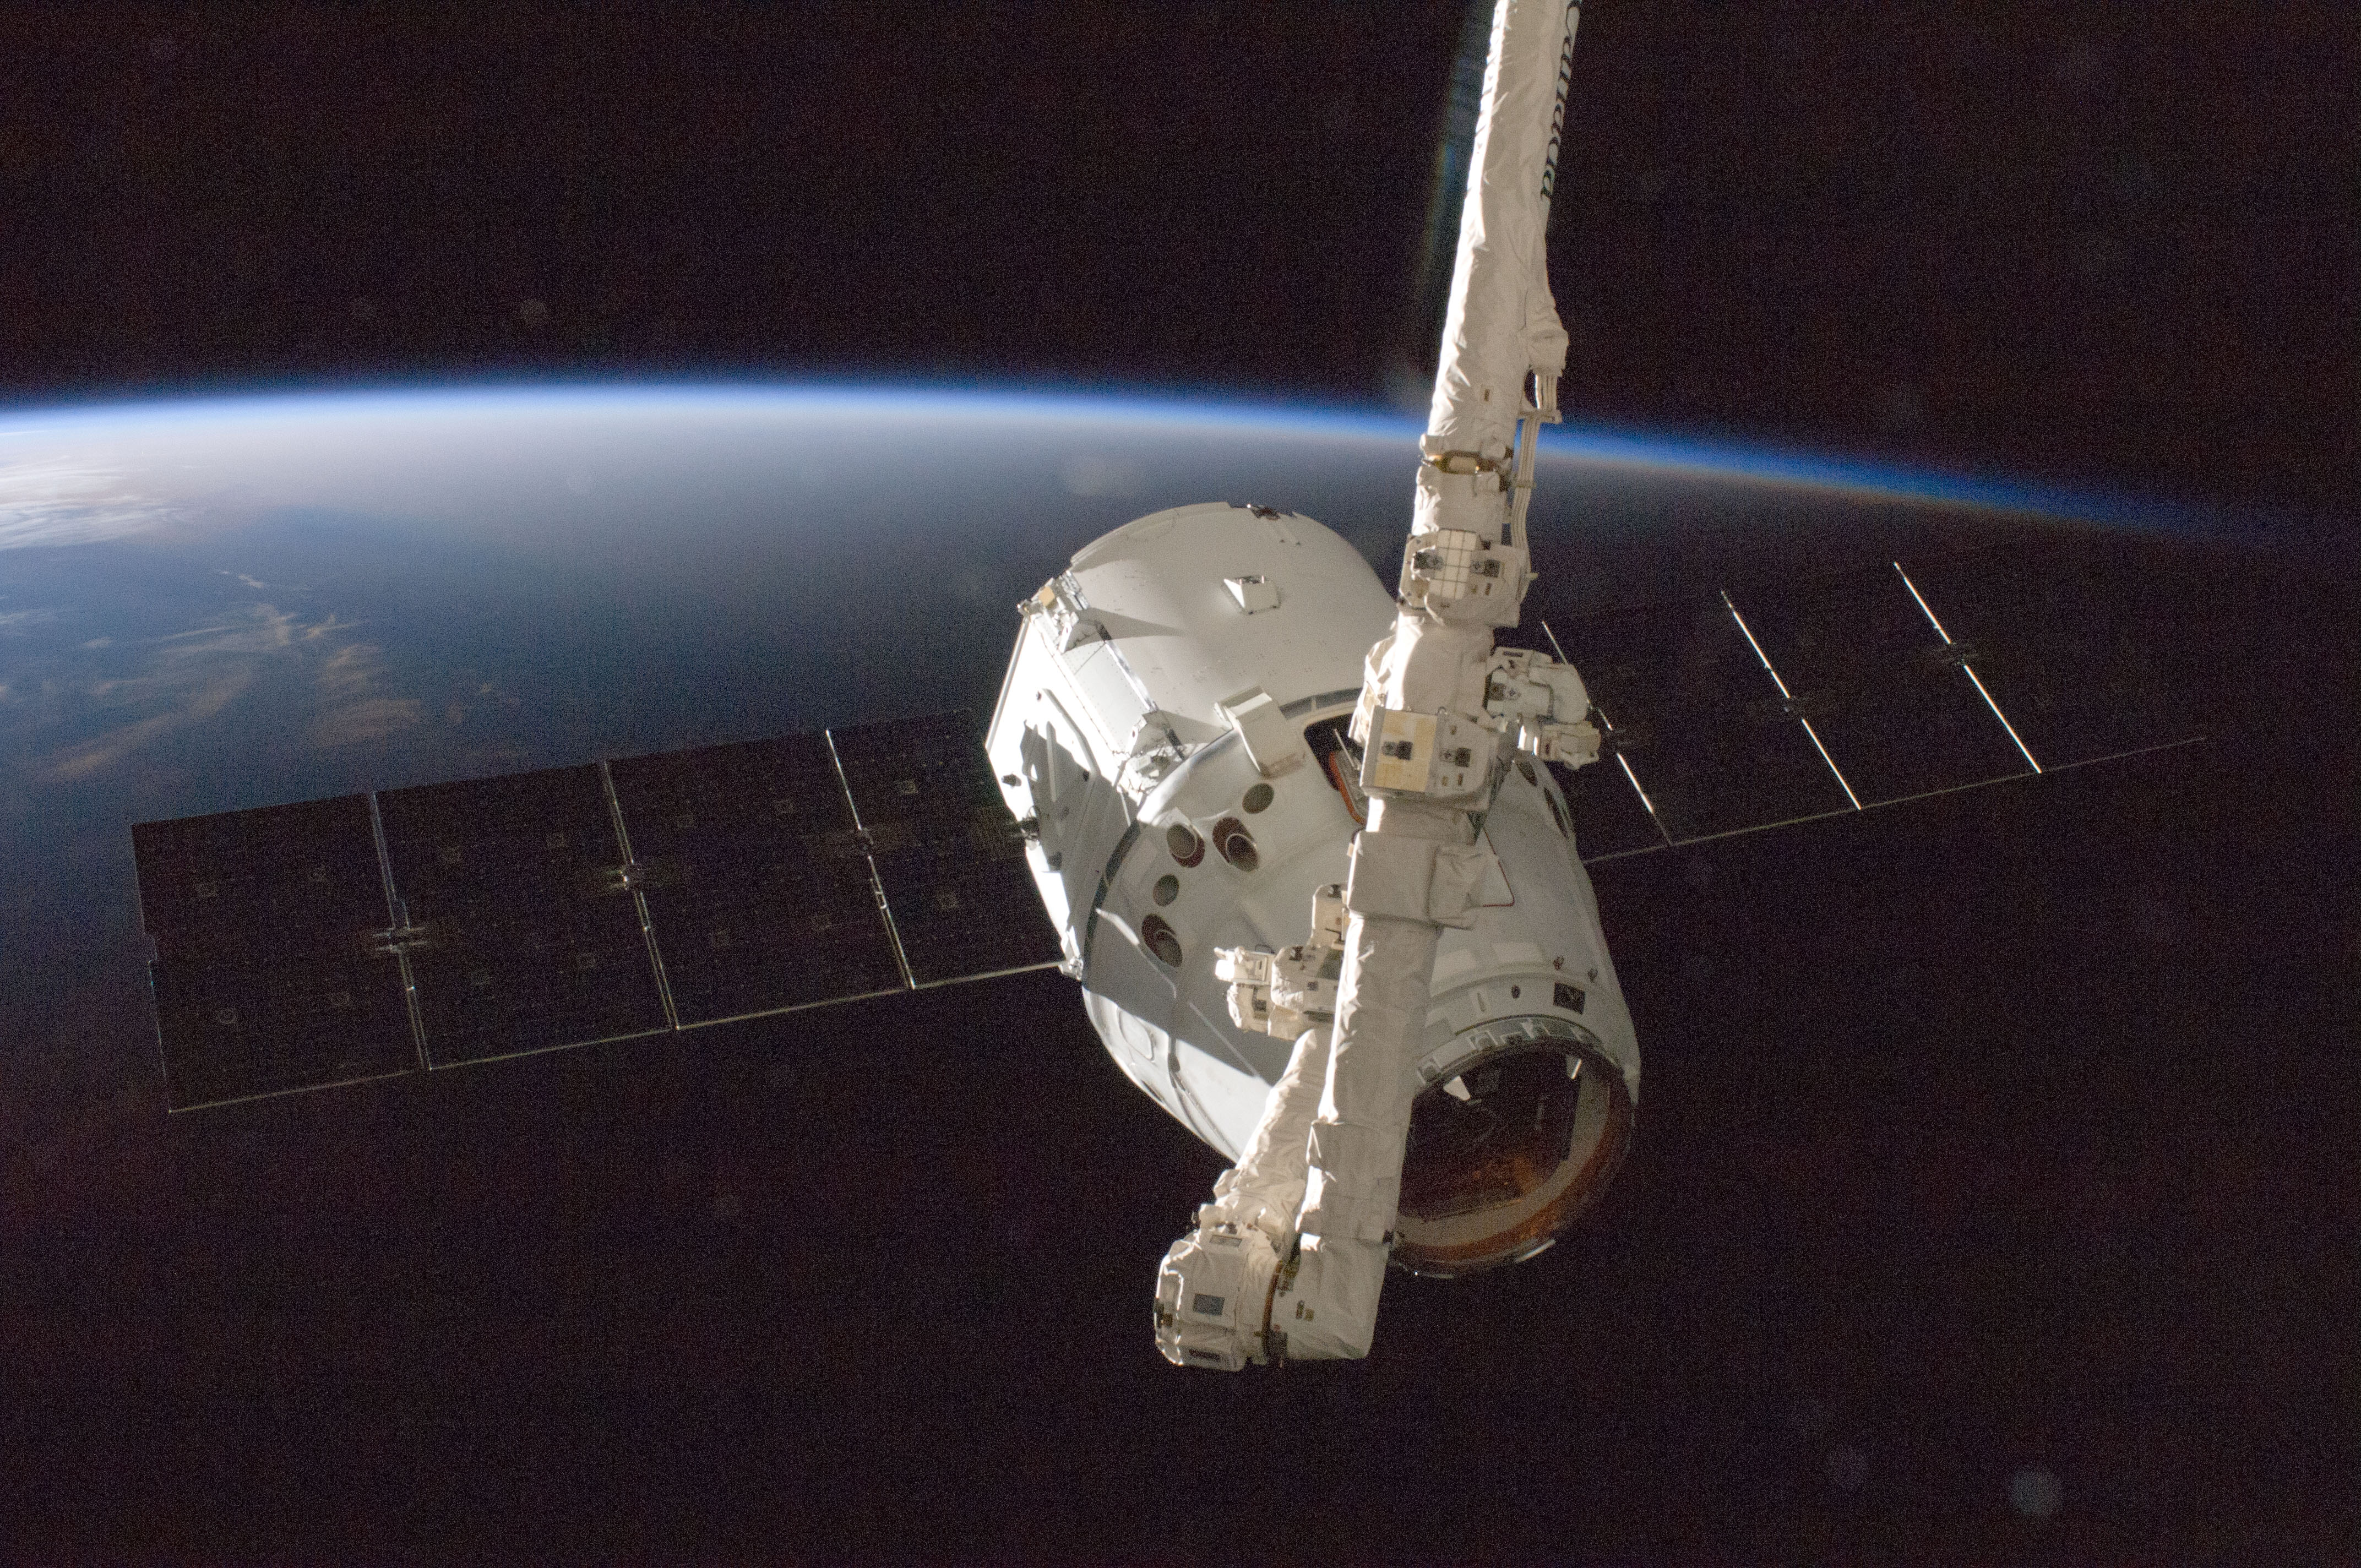
wing, technology, vehicle, space, satellite, nasa, outer space, research, science, earth, universe, discovery, spaceship, shuttle, spacecraft, space shuttle, space station, atmosphere of earth